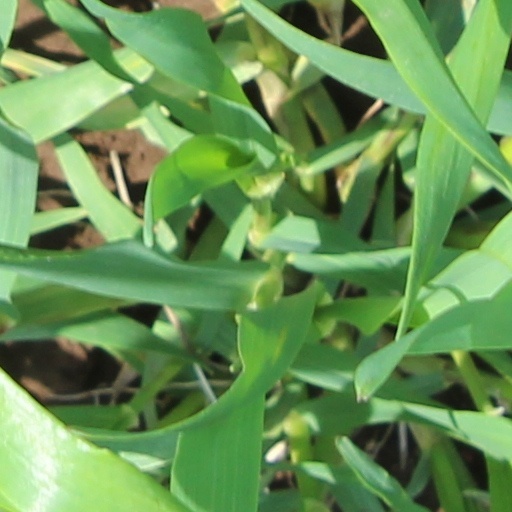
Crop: wheat